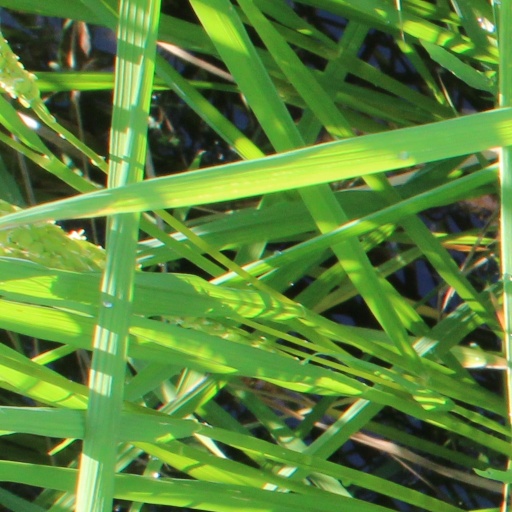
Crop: rice